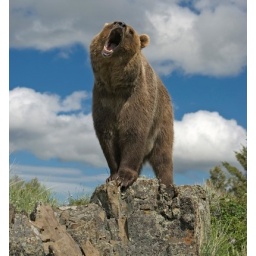
Grizzly bear growling on ridge against blue sky